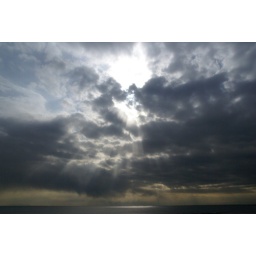
My brother took this of the sky over the water at Kamakura.Feb. 2008